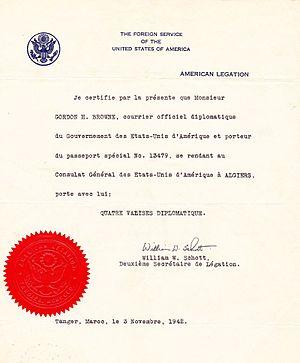
Un coursier diplomatique est, tel que défini par la Convention de Vienne de 1961 sur les relations diplomatiques, un fonctionnaire qui transporte des valises diplomatiques. Les coursiers bénéficient de l’immunité diplomatique.
Dans son acception moderne, le terme de valise diplomatique désigne un moyen de transport utilisé pour échanger différents objets sous couvert de l'immunité diplomatique. Son utilisation est régie par la Convention de Vienne sur les relations diplomatiques.